Martha (passenger pigeon)

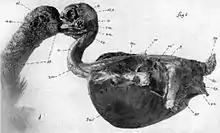
Martha after being skinned

After her death, Martha was quickly brought to the Cincinnati Ice Company, where she was held by her feet and frozen into a block of ice. She was then sent by express train to the Smithsonian, where she arrived on September 4, 1914, and was photographed. She had been molting when she died, and as such she was missing several feathers, including some of her longer tail feathers. William Palmer skinned Martha while Nelson R. Wood mounted her skin. Her internal parts were dissected by Robert Wilson Shufeldt and are also preserved and kept by the National Museum of Natural History.